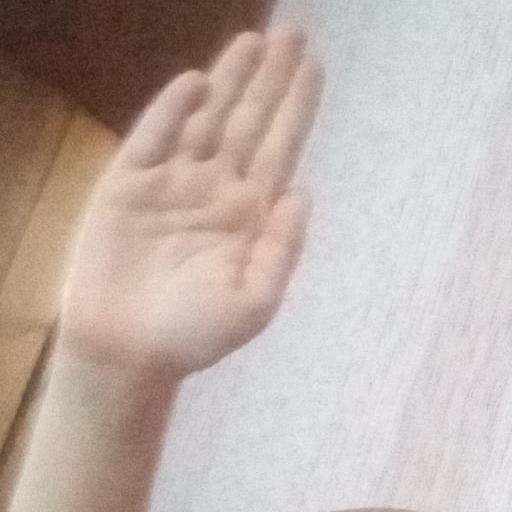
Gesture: stop